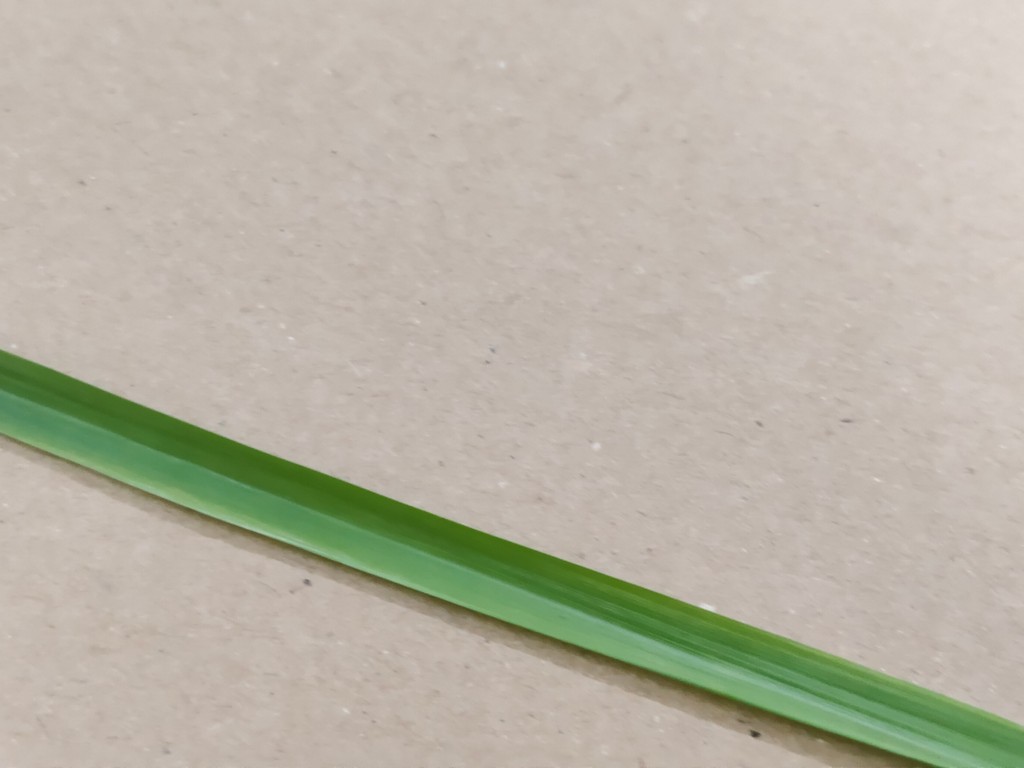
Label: Healthy